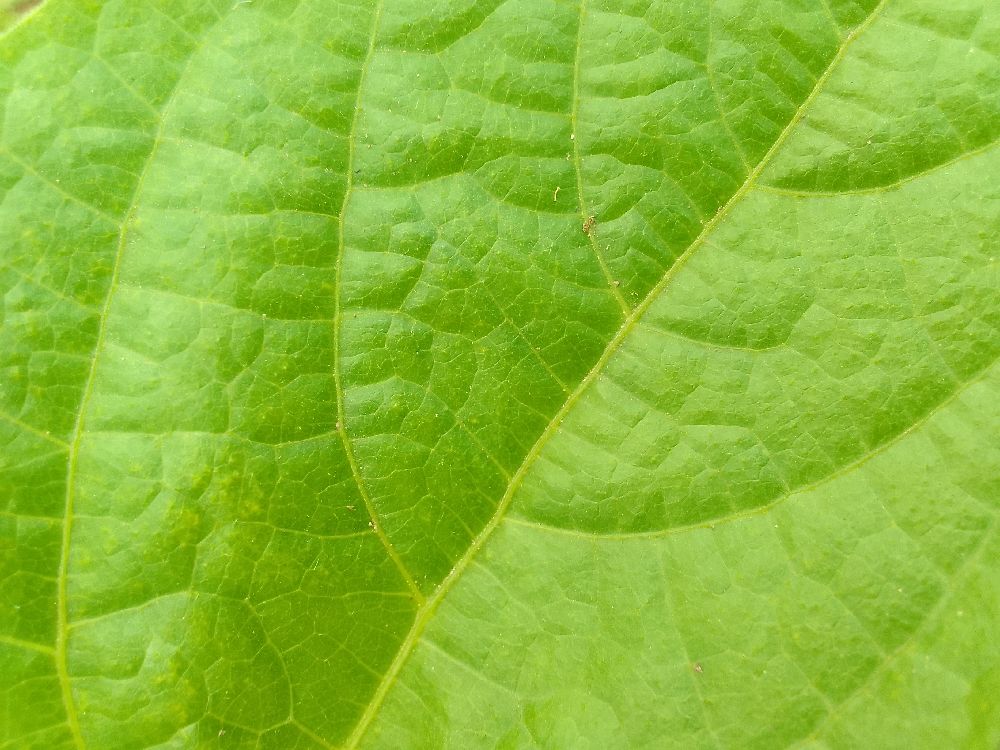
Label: healthy